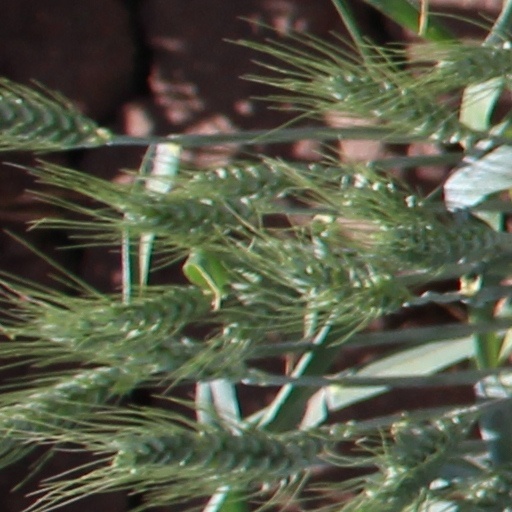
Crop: wheat